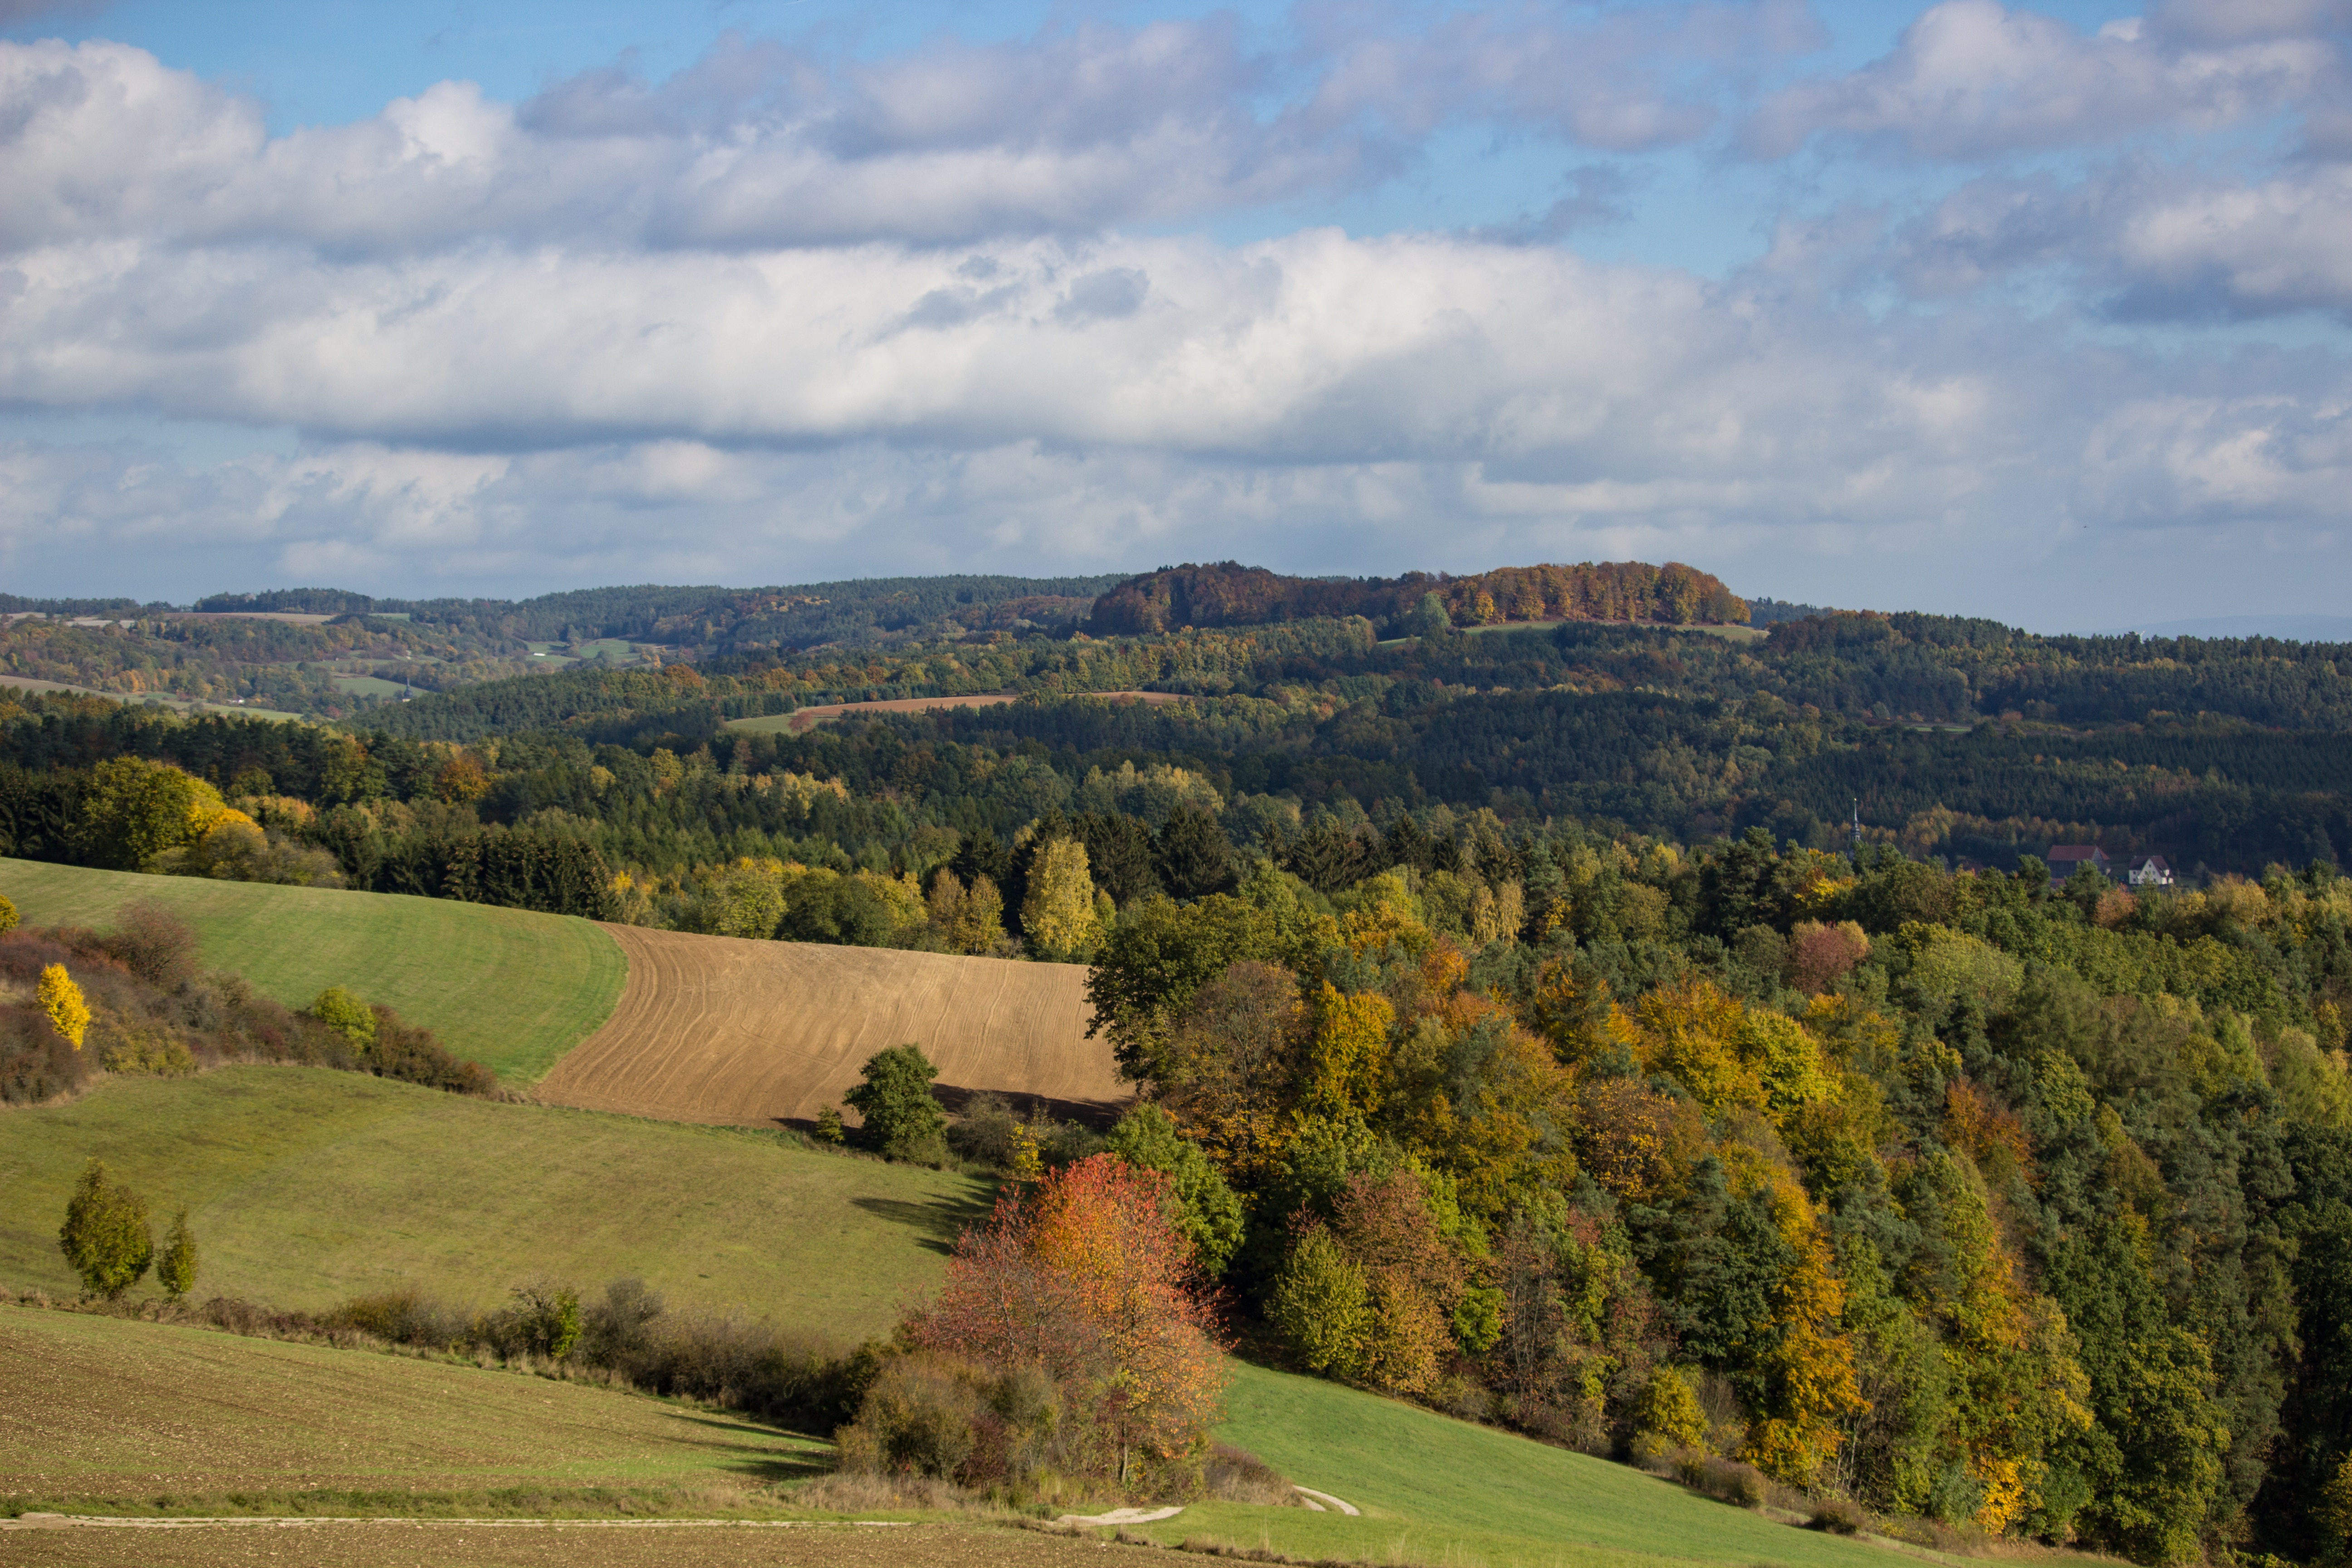
landscape, tree, nature, grass, mountain, plant, field, meadow, prairie, leaf, hill, valley, pasture, autumn, agriculture, season, trees, grassland, plateau, ecosystem, rural area, franconian switzerland, geographical feature, woody plant, mountainous landforms